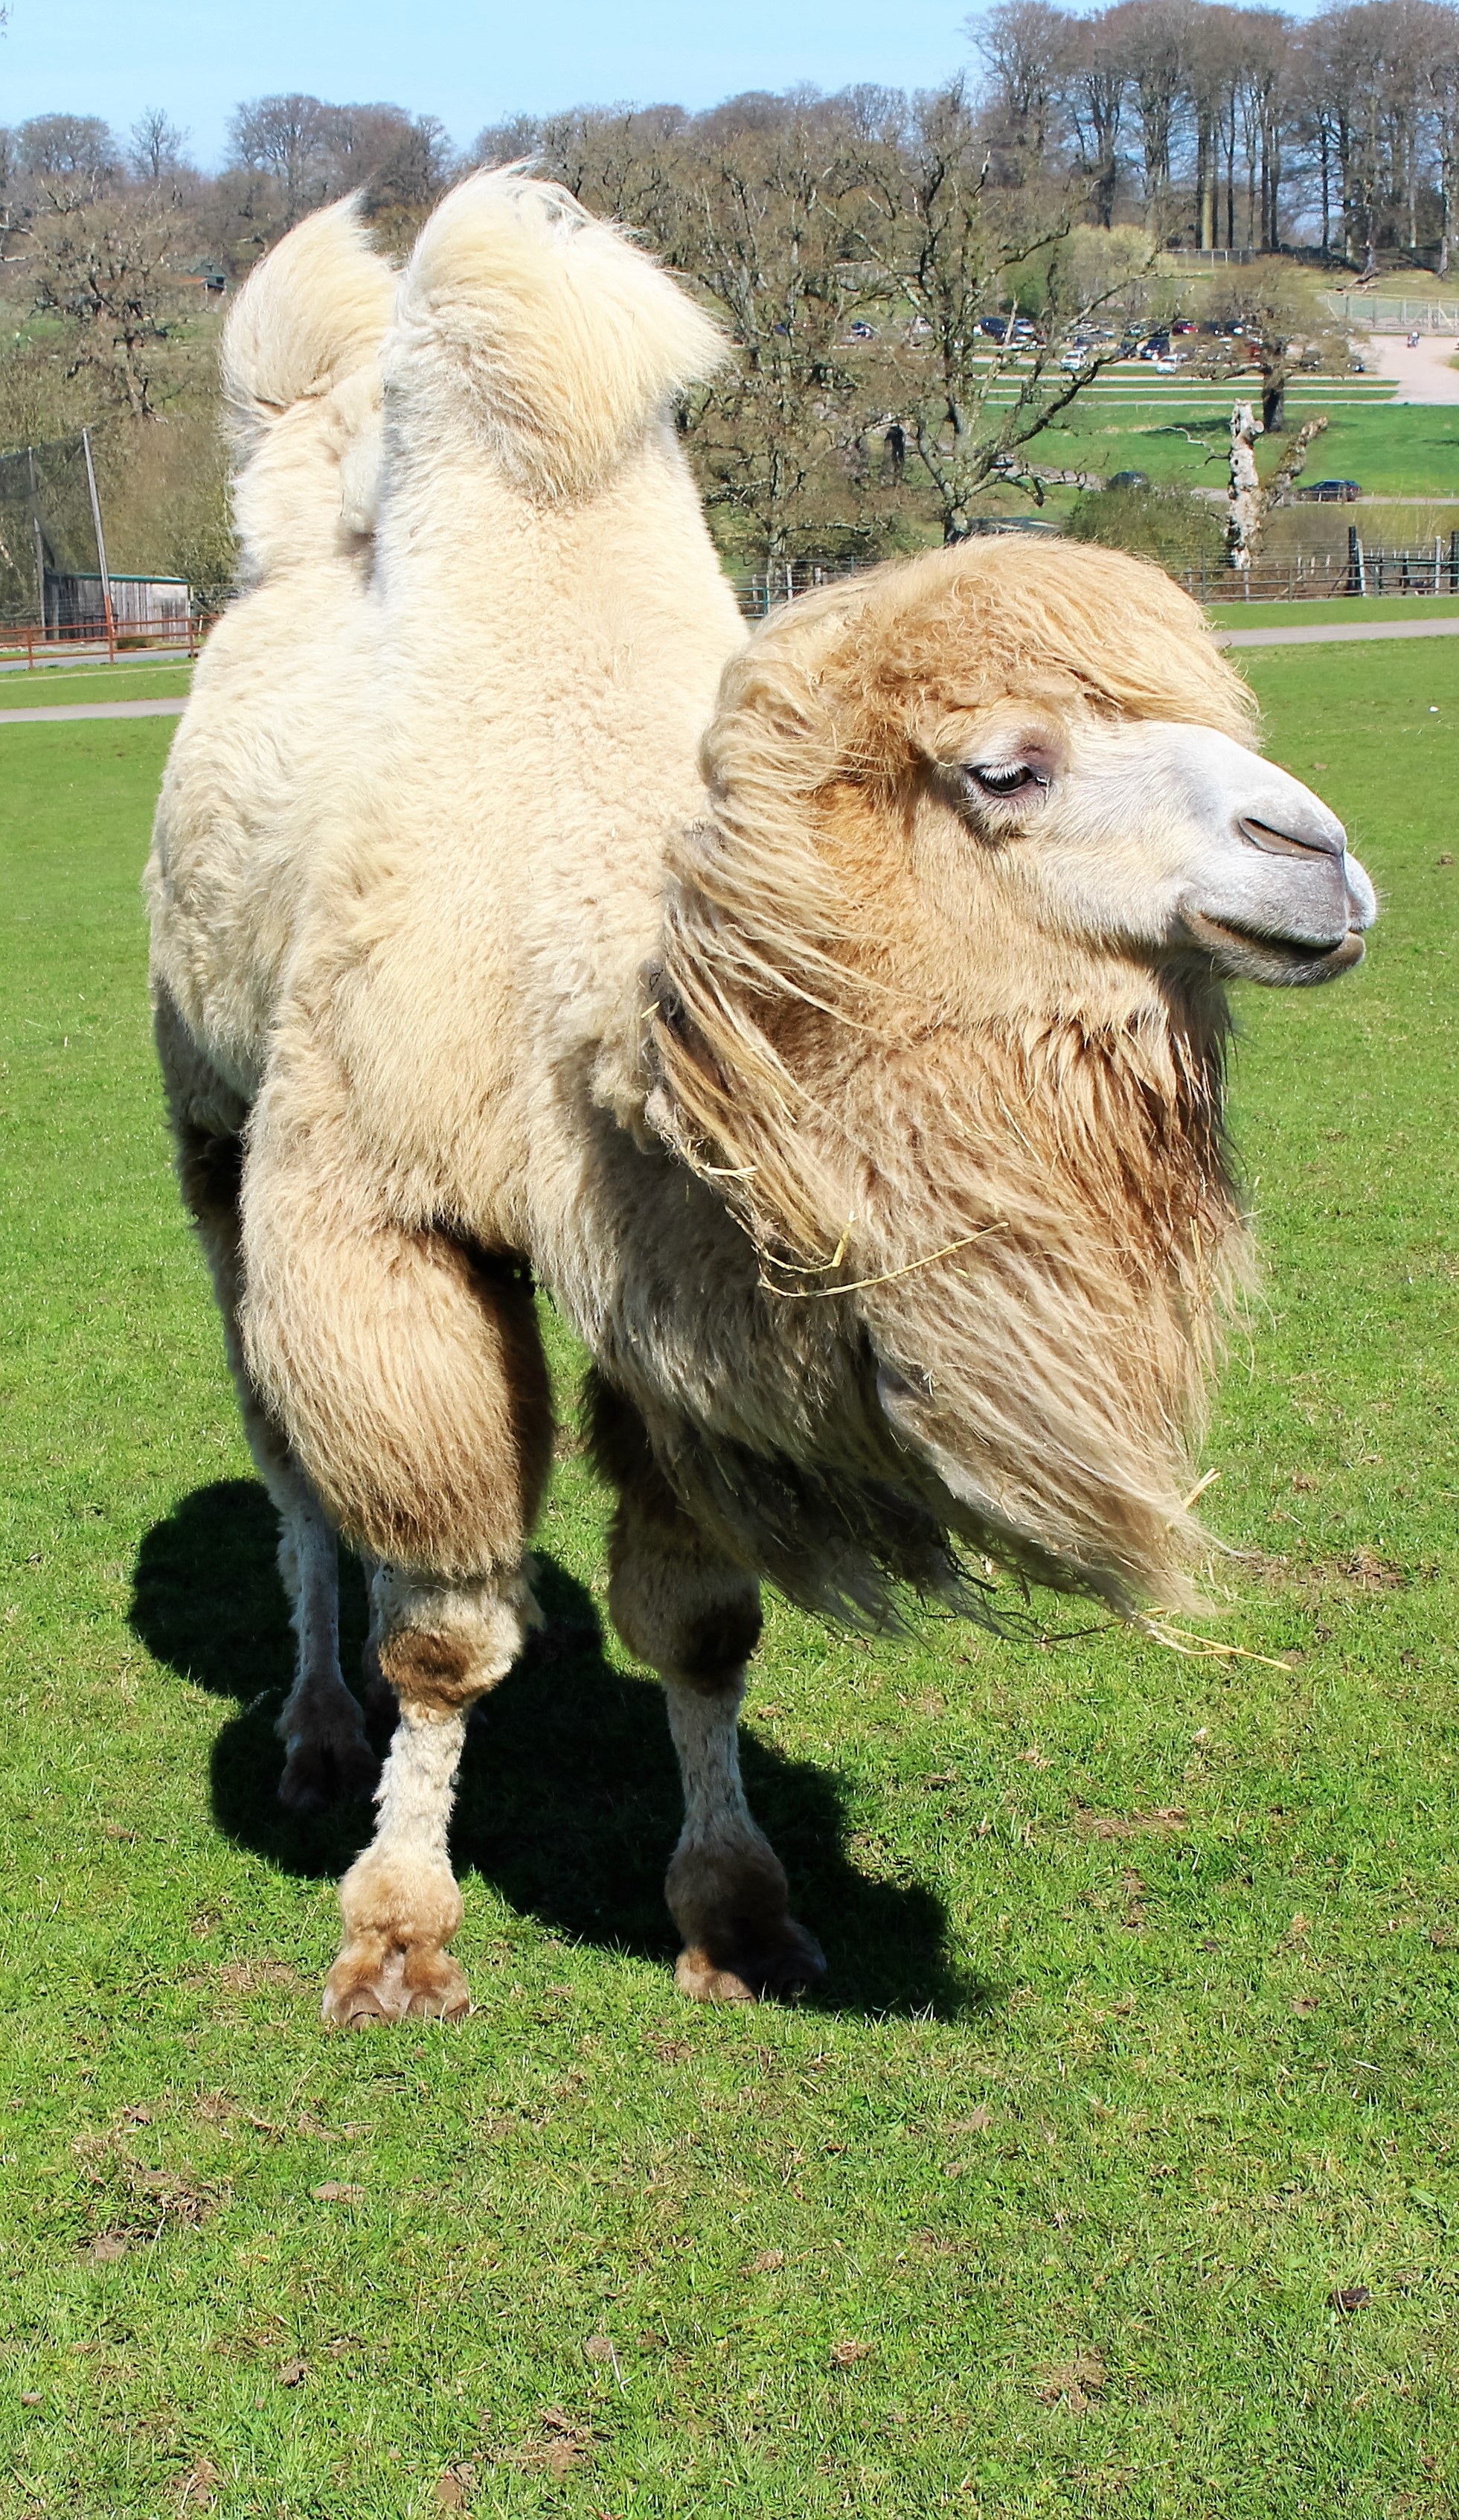
landscape, water, white, animal, transportation, transport, wildlife, zoo, camel, pasture, sheep, mammal, ride, fauna, llama, alpaca, outdoors, vertebrate, sheeps, safari, hump, camel like mammal, dog breed group, arabian camel